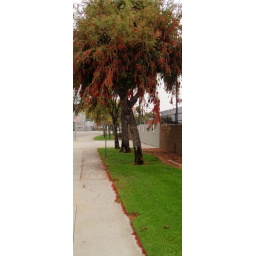
A colorful tree near LAX